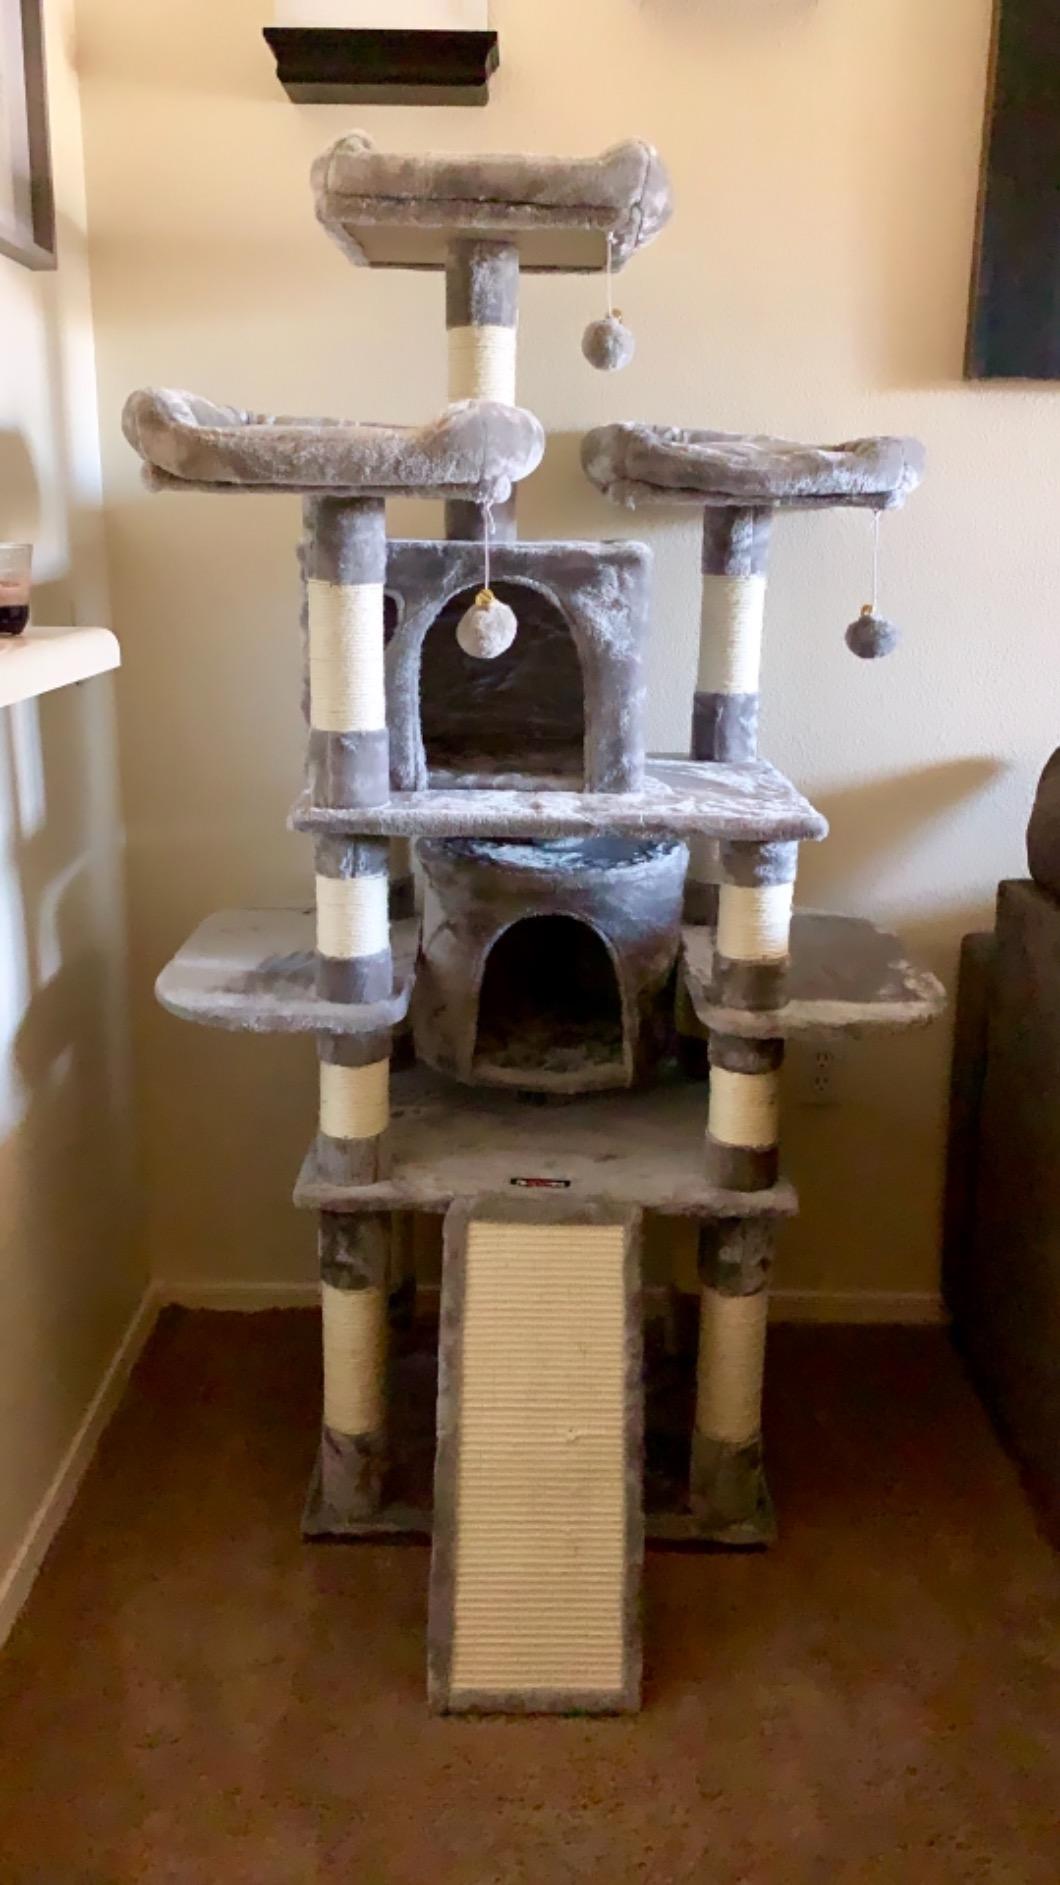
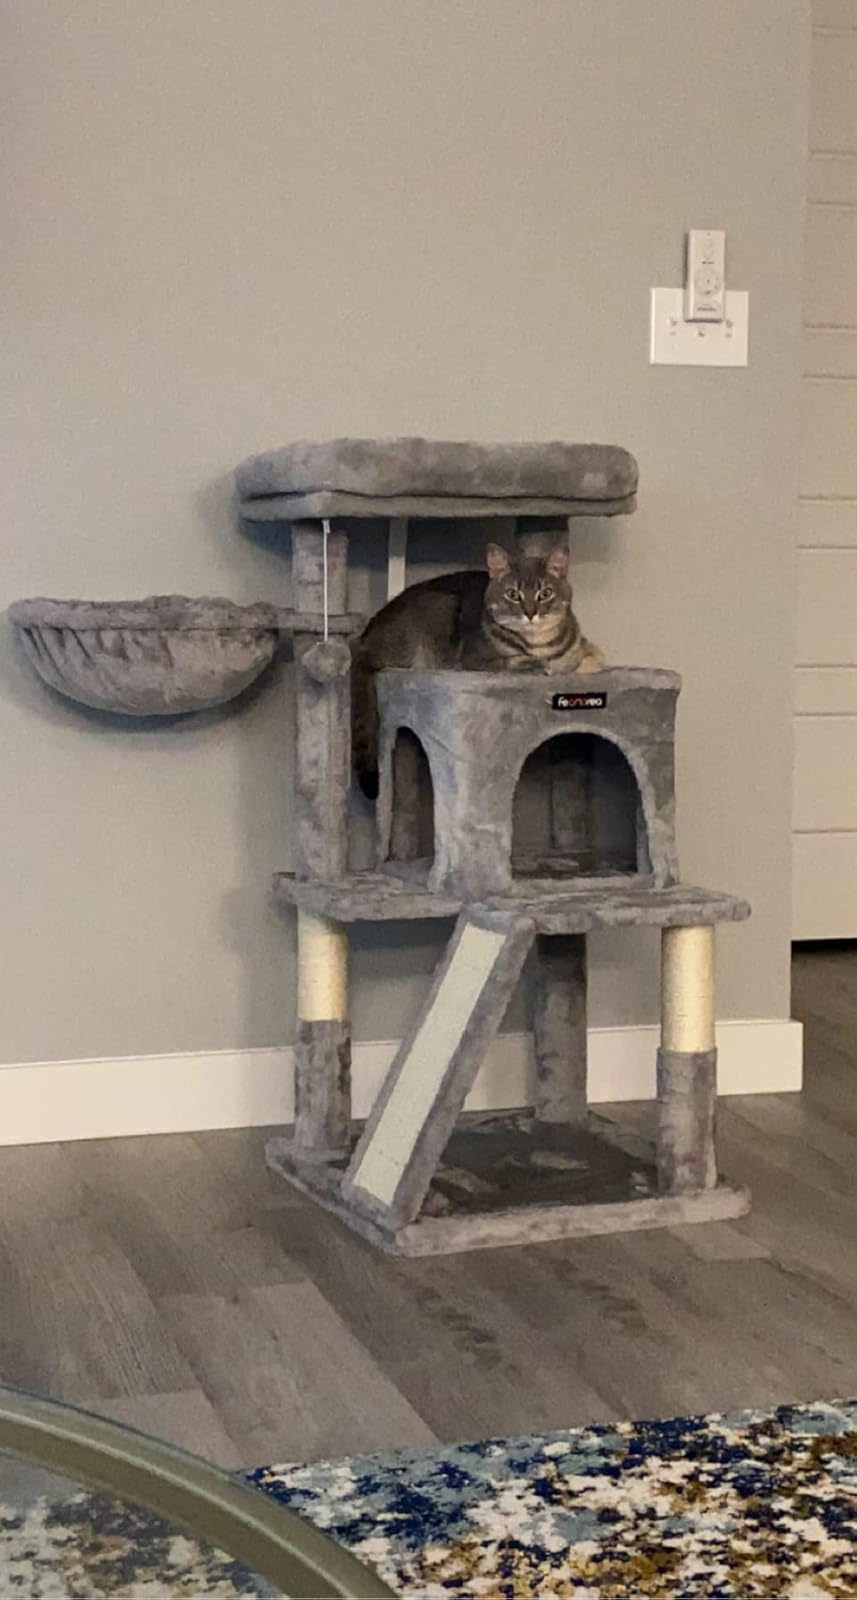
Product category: items_cat tree
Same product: no